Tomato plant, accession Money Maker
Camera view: bottom (45 deg); turntable rotation: 330 degrees
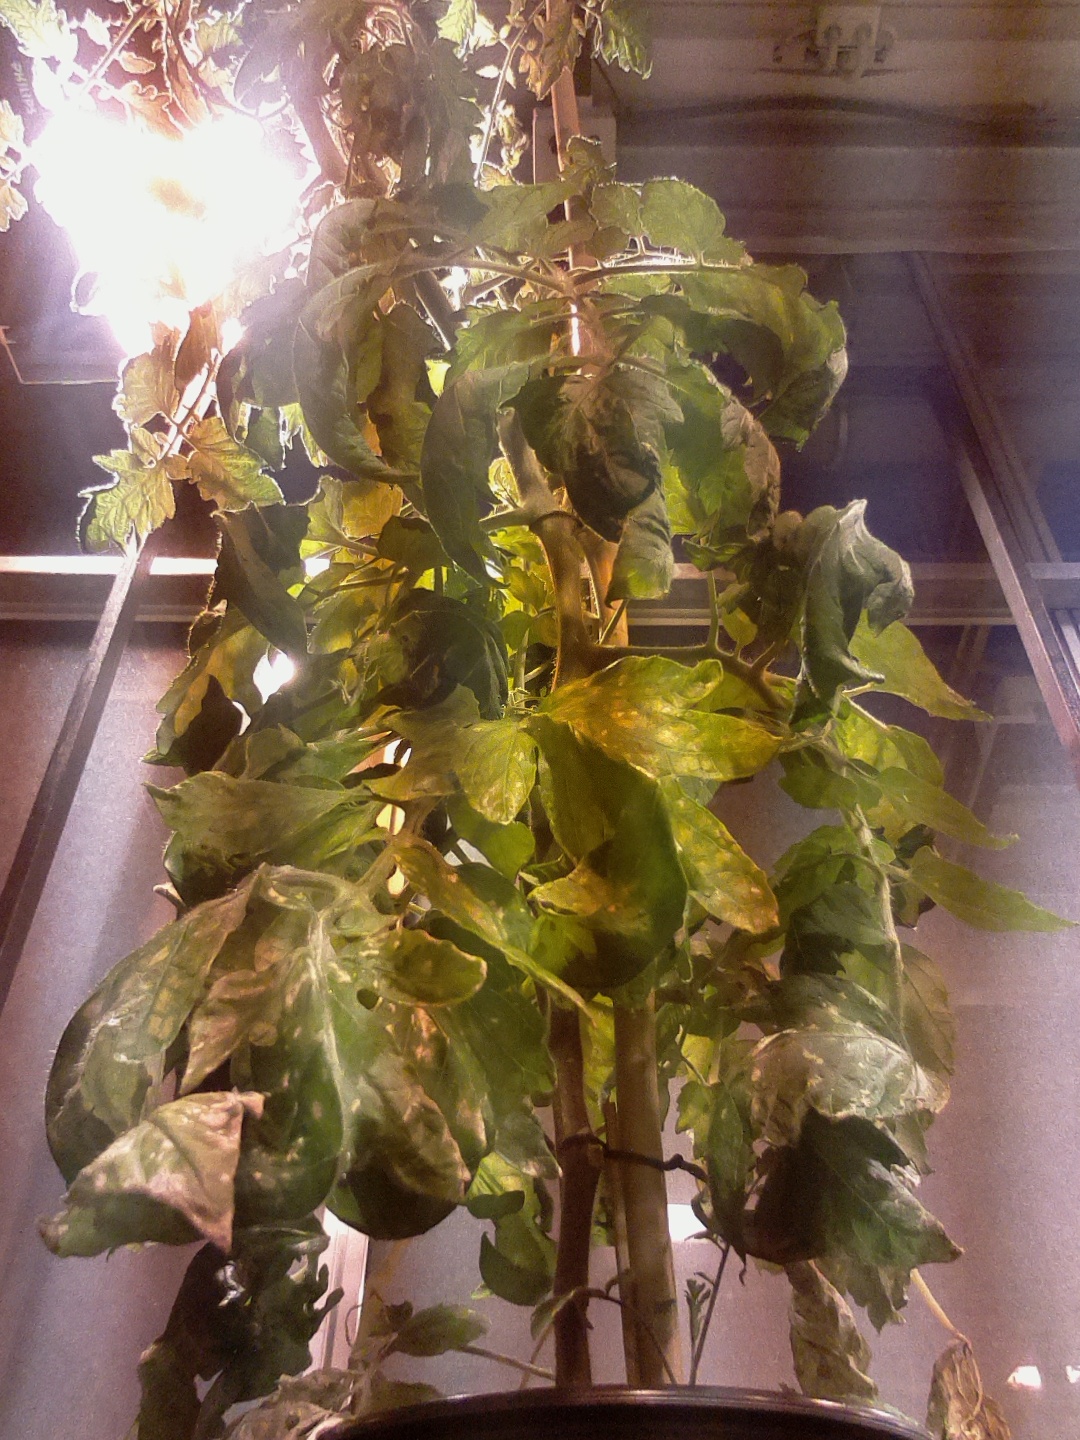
BBCH growth stage 73: 30%-40% of final fruit size